Akkara Kazhchakal

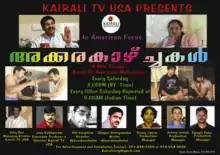
Logo

Akkara Kazhchakal is an Indian Malayalam-language sitcom that aired on Kairali TV from 2008 to 2010. The series consisted of fifty episodes which chronicled the lives of a middle-class Malayali family settled in the United States of America. The show was created by Abi Varghese and Ajayan Venugopalan and starred relative newcomers as the leads.